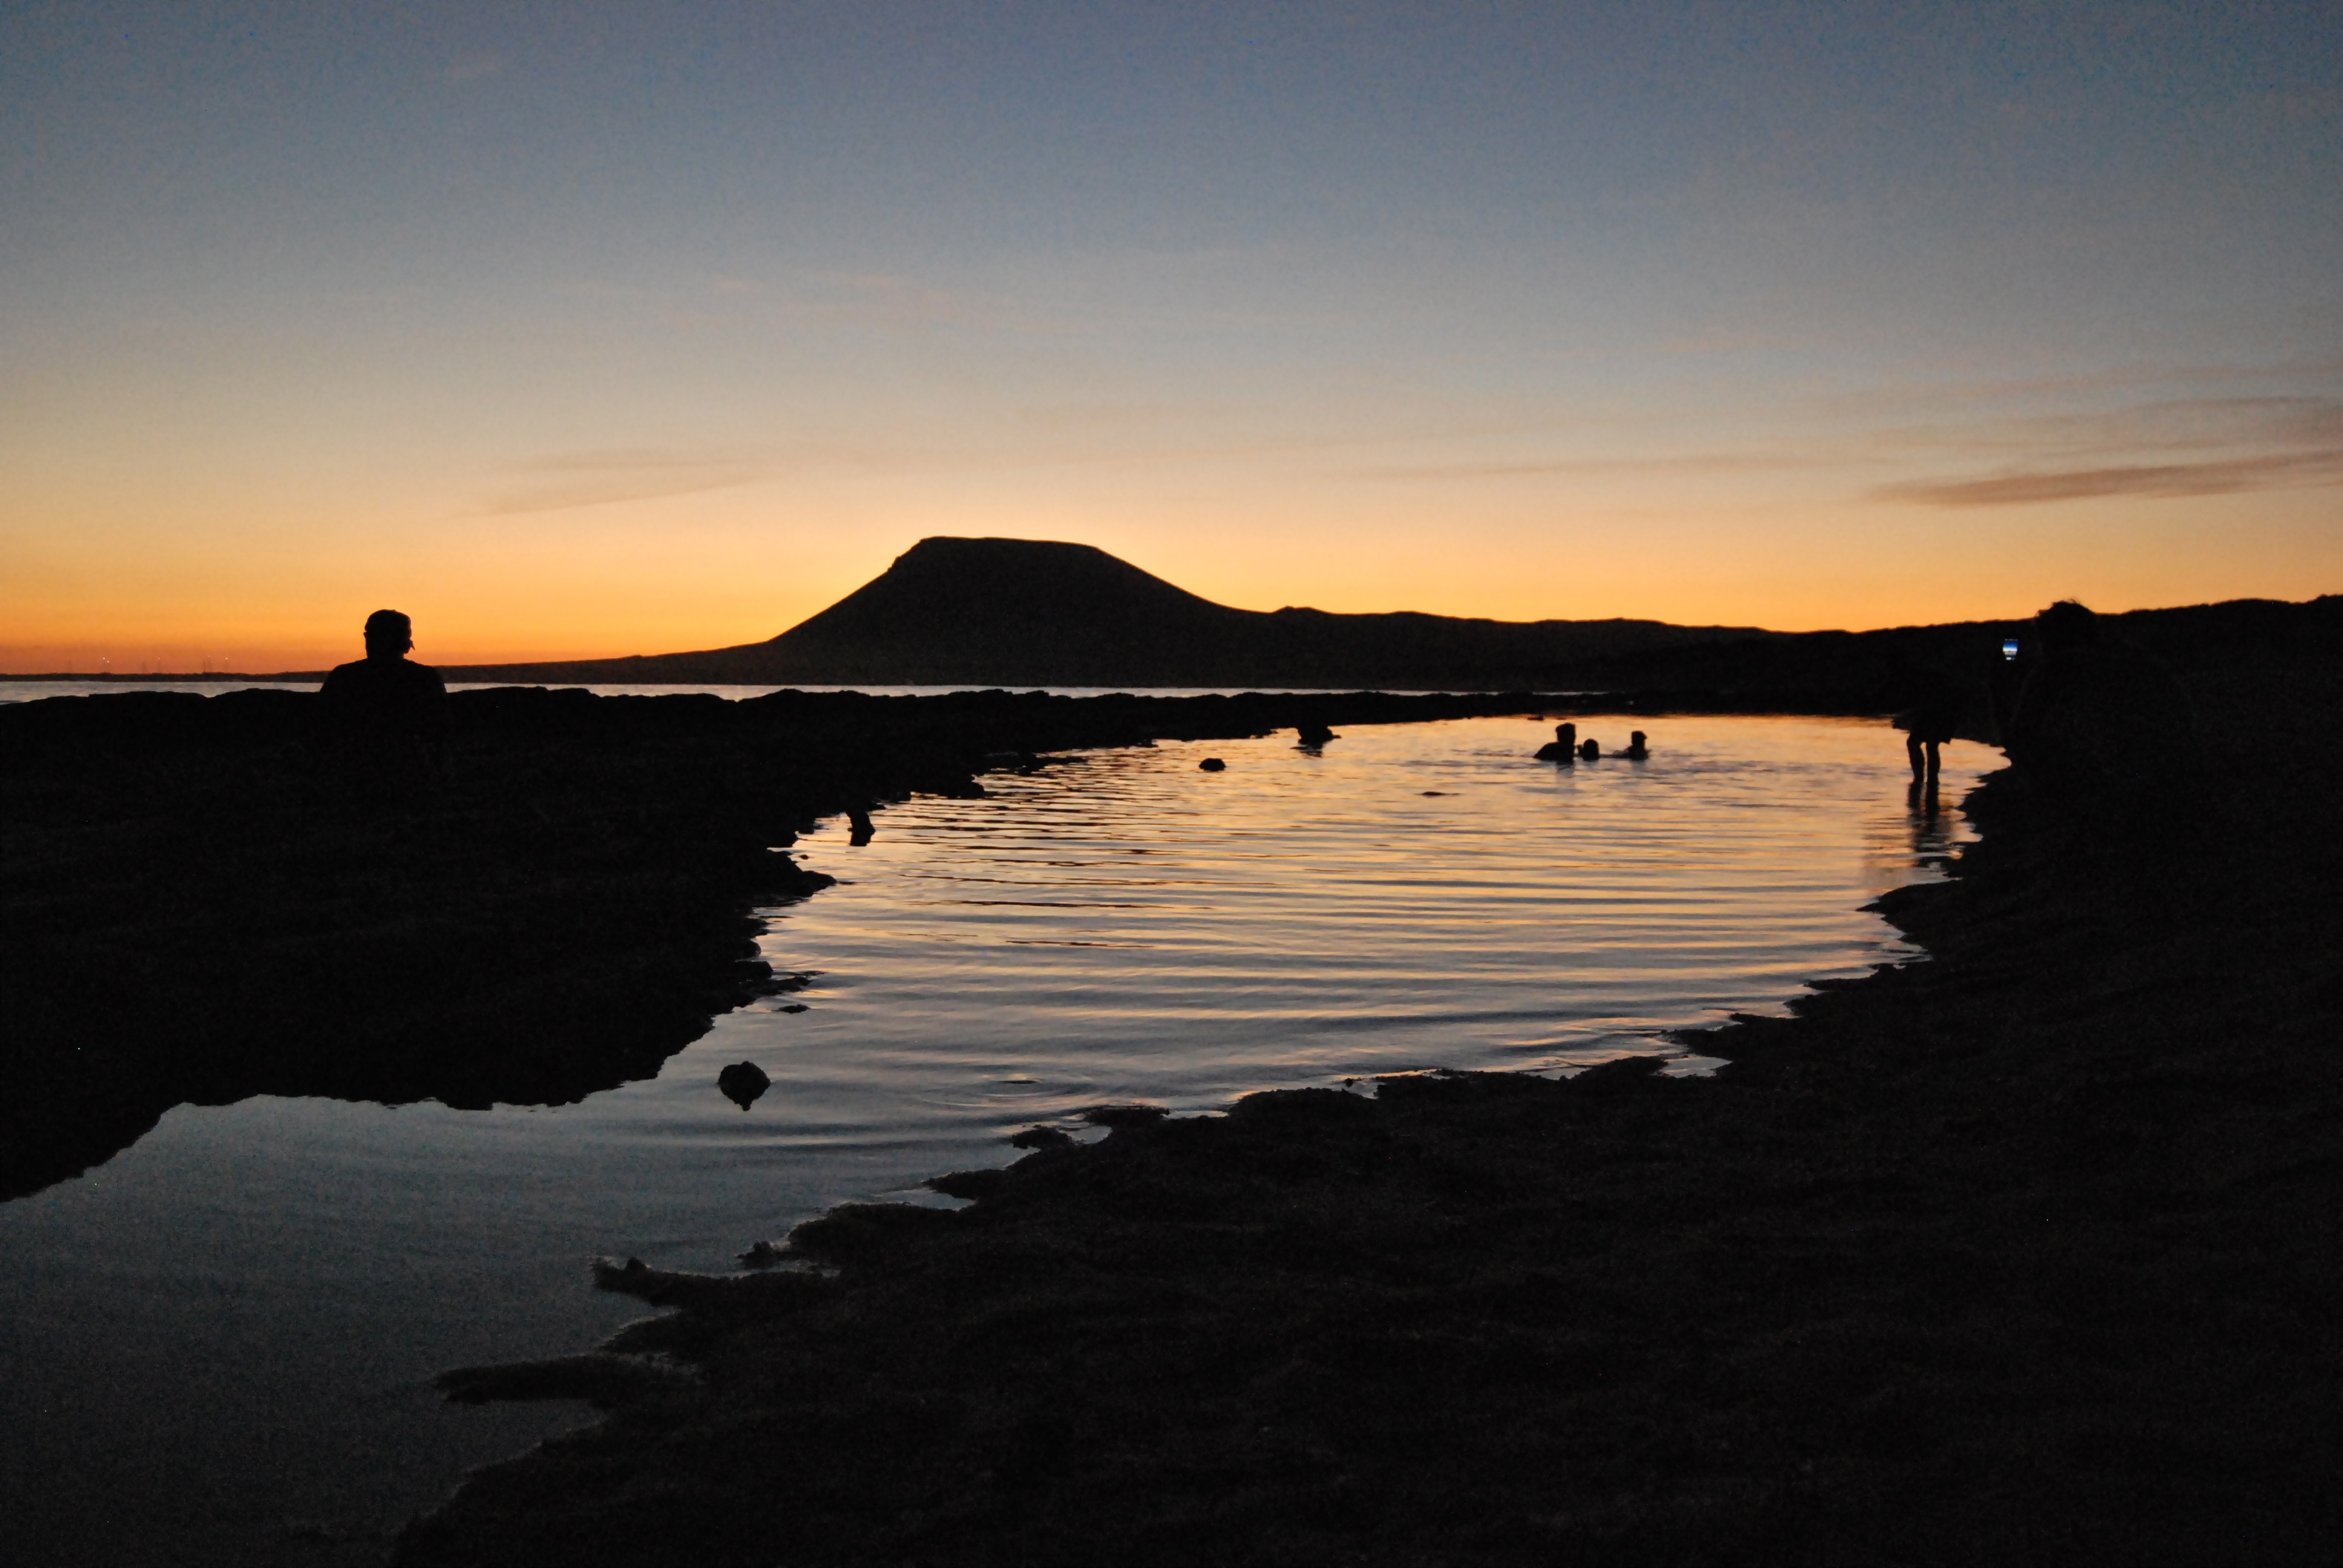
beach, sea, coast, nature, ocean, horizon, light, sun, sunrise, sunset, sunlight, morning, shore, wave, dawn, atmosphere, dusk, evening, reflection, bay, body of water, rocks, relaxation, holidays, reflections, vista, loch, afterglow, isla graciosa